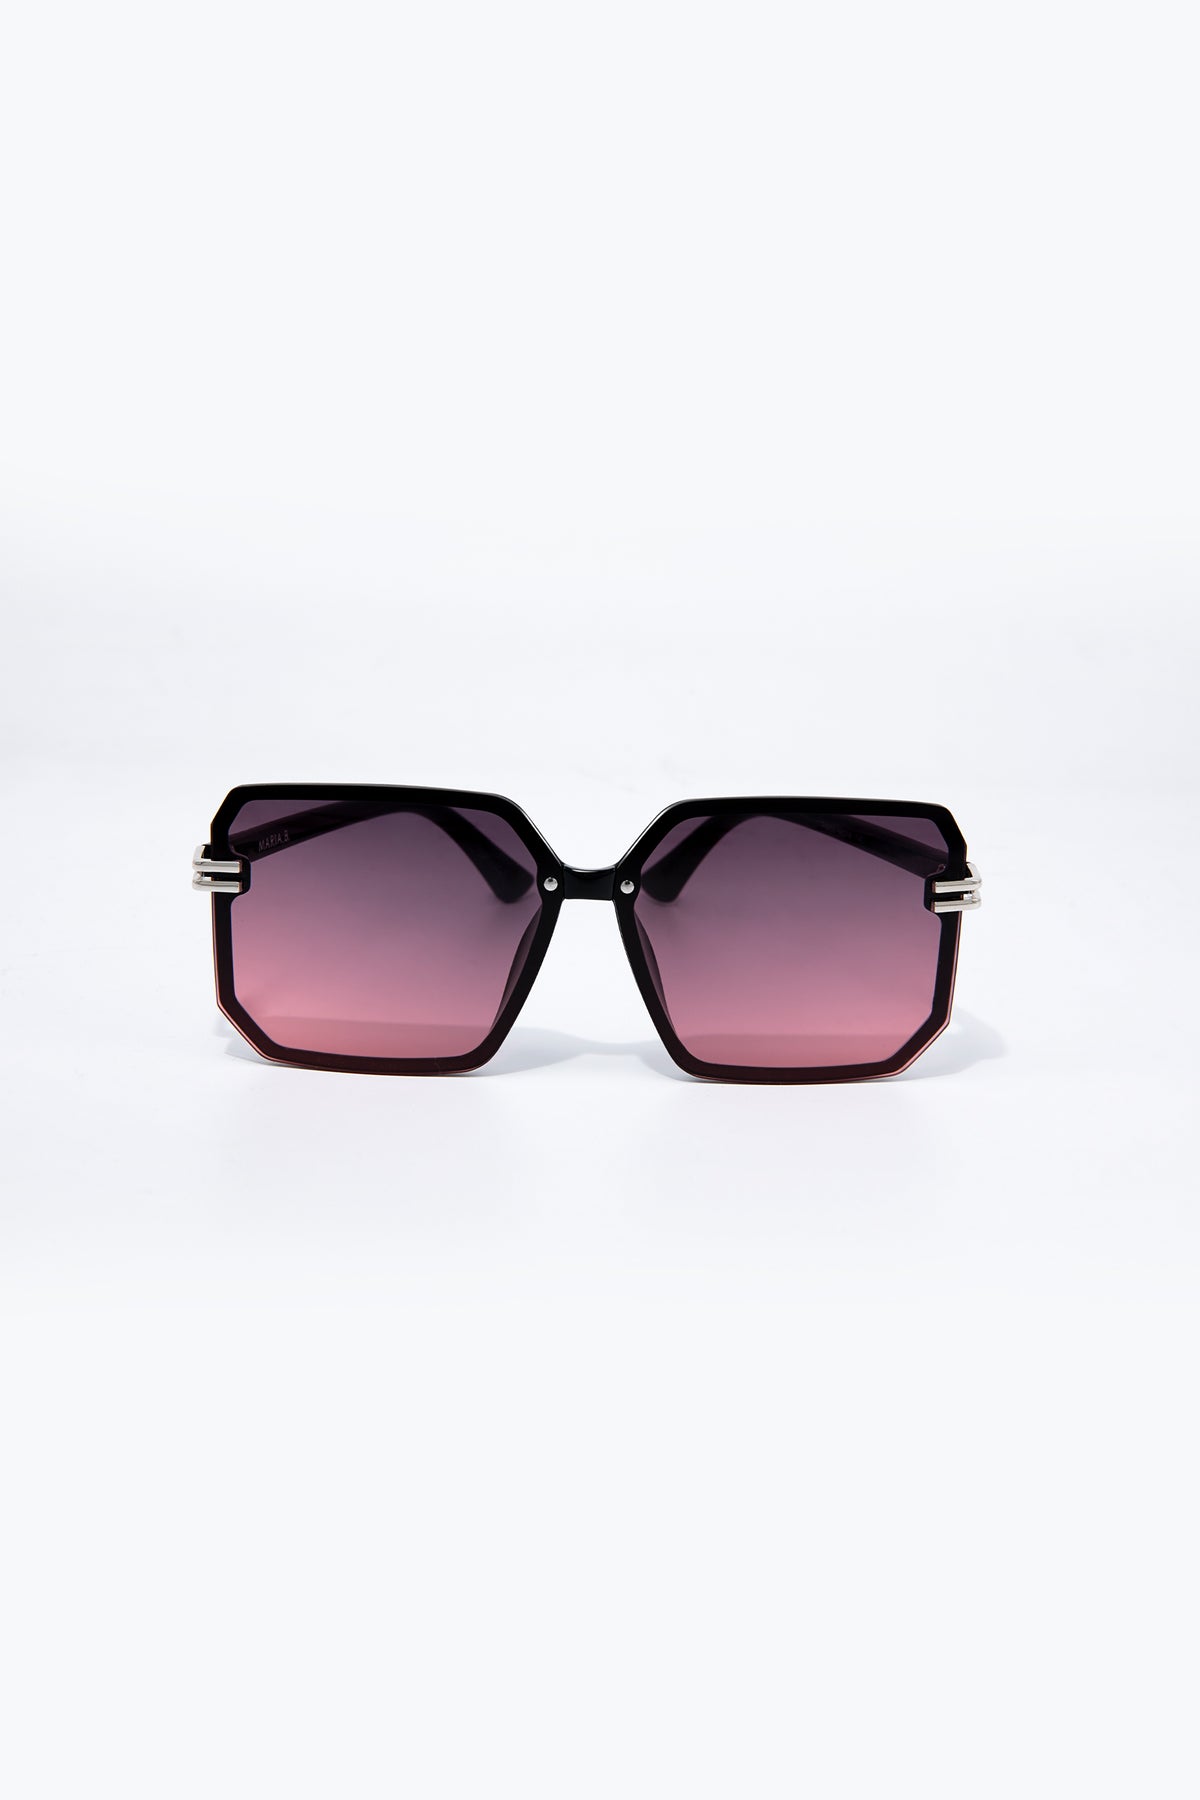
black pink gradient square sunglass